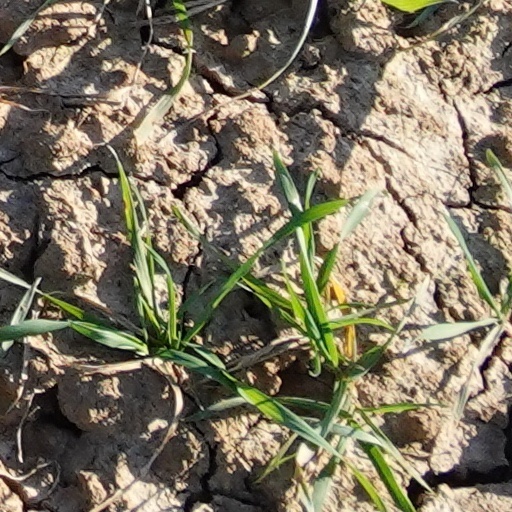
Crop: wheat